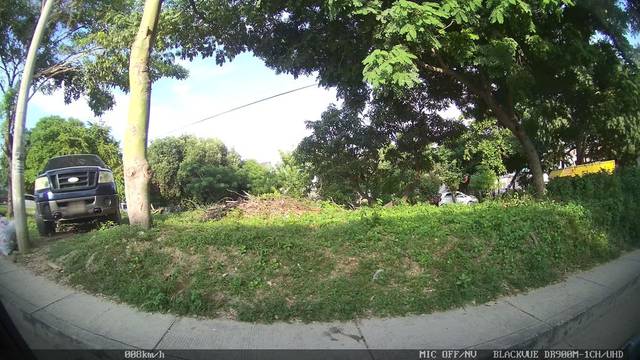
Region: Colombia
Coordinates: 10.393, -75.507